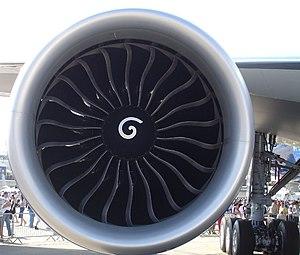
Un moteur à réaction est un moteur destiné à la propulsion de véhicule. Le principe de base repose sur la projection d'un fluide dans une certaine direction ; par réaction, ce fluide transmet alors une poussée au véhicule dans la direction opposée.